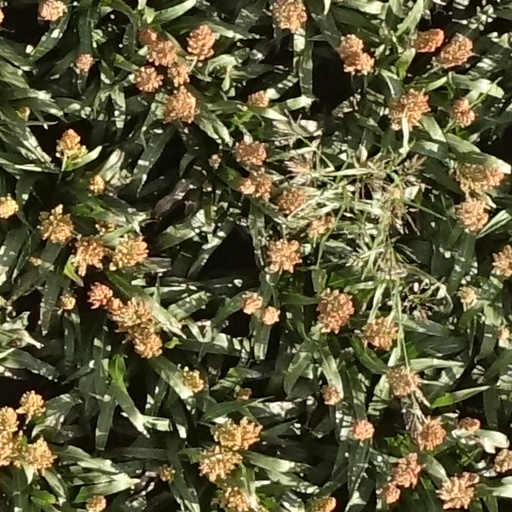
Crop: sorghum